Sirusho

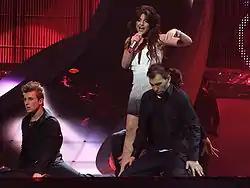
Sirusho performing Armenia's entry at the Eurovision Song Contest 2008

Sirusho was chosen to represent Armenia in the Eurovision Song Contest 2008. She performed "Qele Qele", which was co-produced by the Canadian Armenian composer DerHova. The song entered the first semi-final on May 20 and advanced to the final which took place on May 24, 2008 in Belgrade. Sirusho took the 4th place with 199 points, and still remains the only Armenian participant who has received the most number of 12 points. During the official after-party following the final, the four winners of the Marcel Bezençon Award 2008 were announced and prizes were given out. They presented a new Fan Award by Swedish website Gylleneskor.se. Readers of the site had the opportunity to vote online for their favorite 2008 artist. "Qélé, Qélé" became a hit for Eurovision Song Contest-following fans around the world, especially in Greek-speaking areas. The 'Yerevan Remix' version of the song was regularly played in Greek clubs, on "London Greek Radio" in the United Kingdom, and in an episode of the Greek and Cyprus "X Factor" television series.